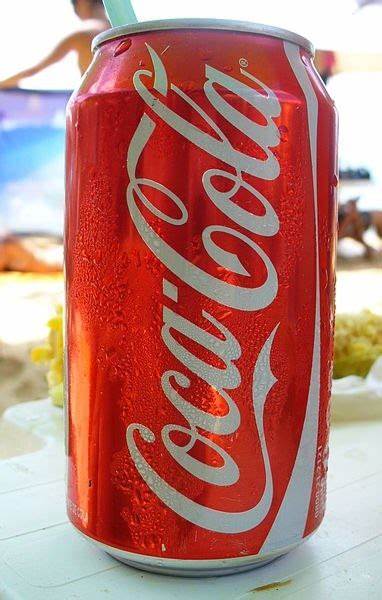
Waste category: metal